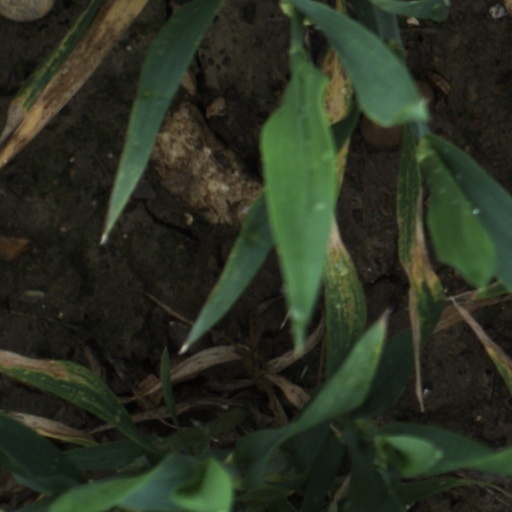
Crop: wheat